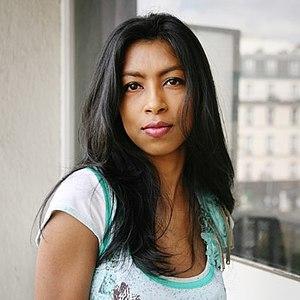
Shumona Sinha, writer
Shumona Sinha, née le 27 juin 1973 à Calcutta, est une romancière franco-indienne de langue française qui vit en France.